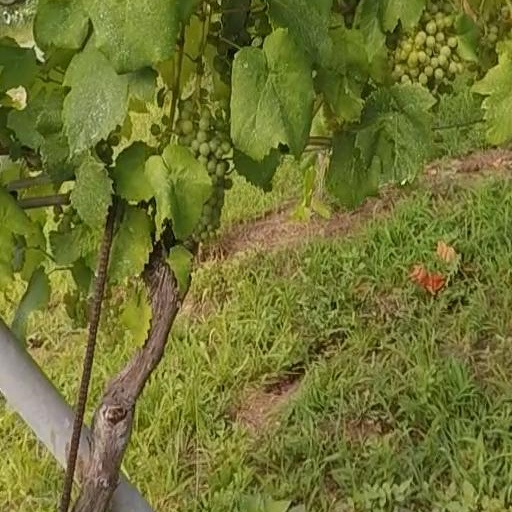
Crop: grape